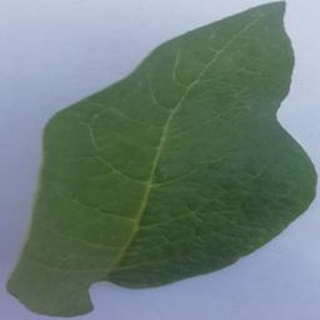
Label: healthy_potato